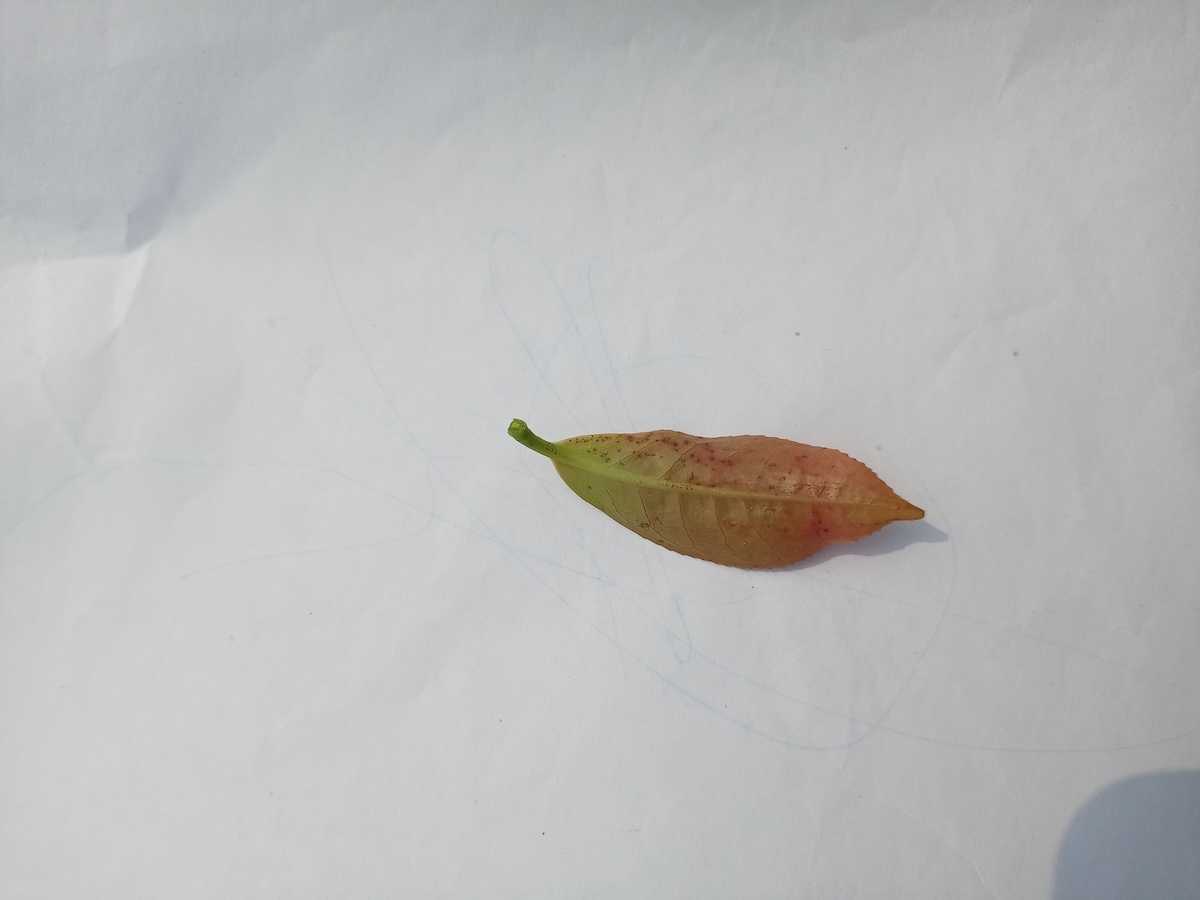
Label: Red spider